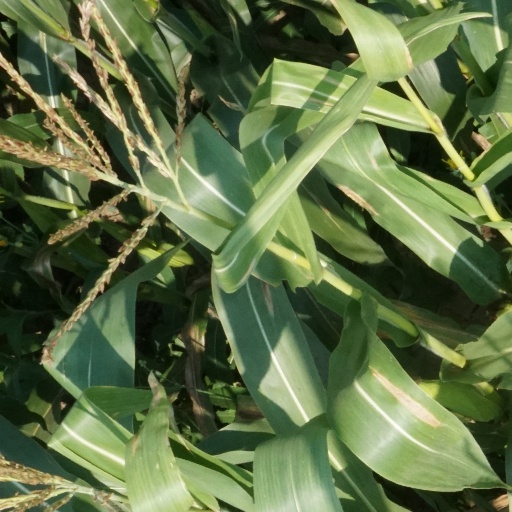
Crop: maize; corn